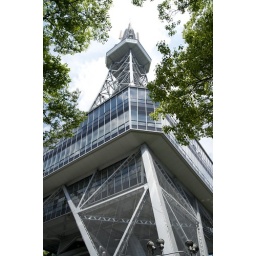
The first television tower build in post-war Japan, even before Tokyo Tower.